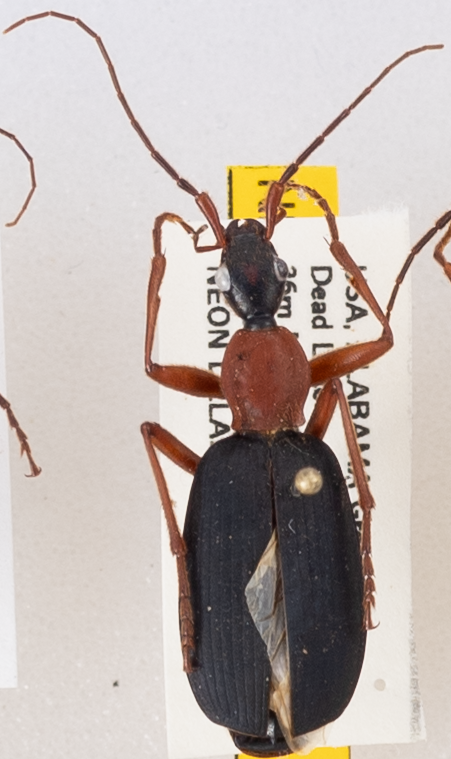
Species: Galerita bicolor
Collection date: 2019-05-20
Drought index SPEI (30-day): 0.63
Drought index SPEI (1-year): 1.28
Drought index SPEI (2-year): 2.09